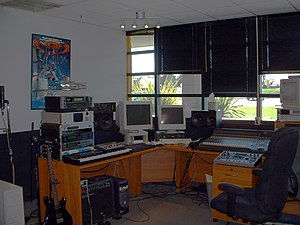
Westwood Studios
Westwood Studios var computerspiludviklerne bag Dune-serien og Command & Conquer-serien. Firmaet blev stiftet i 1985 som Westwood Associates af Louis Castle og Brett i Las Vegas, Nevada.